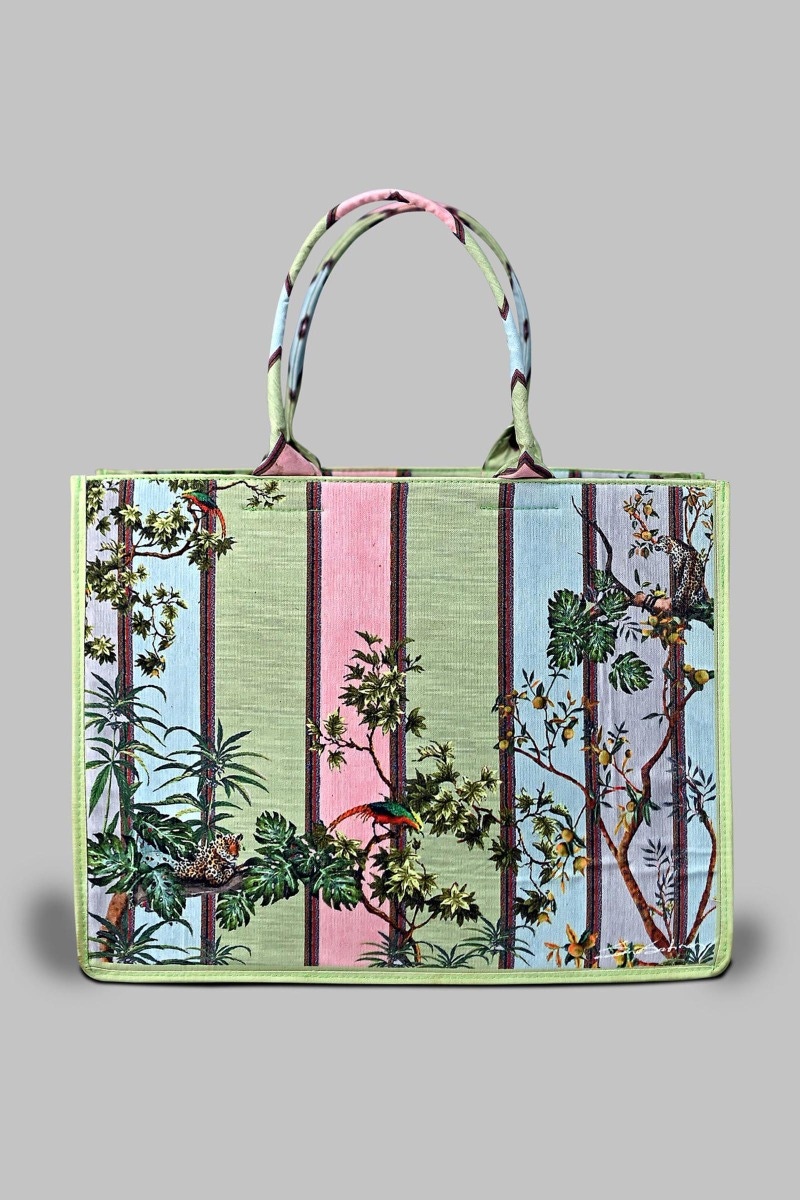
pink multi stripe tote bag